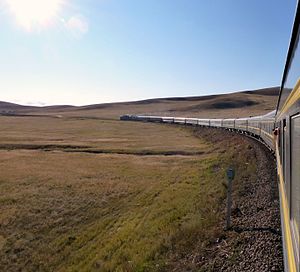
Transmongolske jernbane
Den transmongolske jernbane i Gobi-ørkenen
Den transmongolske jernbane forbinder Den transsibiriske jernbane ved Ulan-Ude i Rusland med det kinesiske jernbanenet ved Jining i Ulanqab, Kina via Ulan Bator i Mongoliet. Linjen blev konstrueret mellem 1949 og 1961. Jernbanen er stort set enkeltsporet i Mongoliet og dobbeltsporet i Kina. Sporvidden i Rusland og Mongoliet er 1.520 mm, mens den er 1.435 mm i Kina.